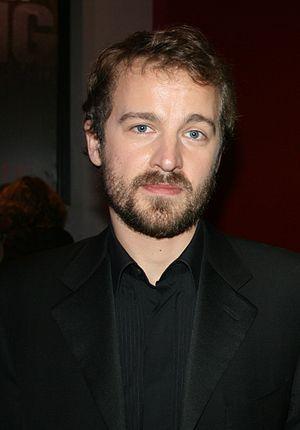
Jocelyn Quivrin à l'avant-première de Notre univers impitoyable diffusée à l'UGC Ciné Cité Les Halles, à Paris.
Jocelyn Beaufils, dit Jocelyn Quivrin, est un acteur français né le 14 février 1979 à Dijon et mort le 15 novembre 2009 à Saint-Cloud.
Le Festival du film britannique de Dinard 2007 est la 18ᵉ édition du Festival du film britannique de Dinard. Josiane Balasko, actrice française, en est la présidente du jury.